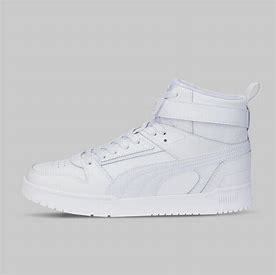
Brand: Puma
Model: RBD Game